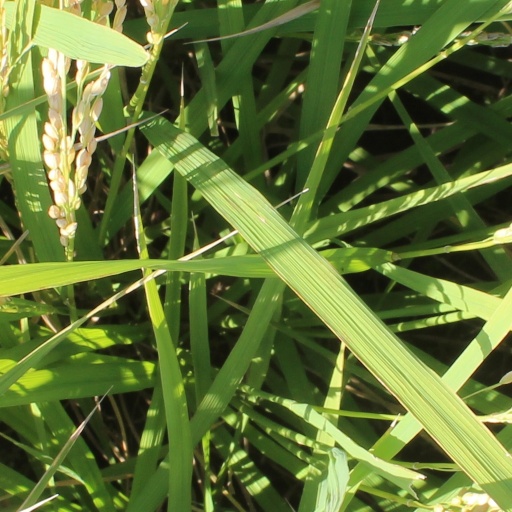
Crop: rice